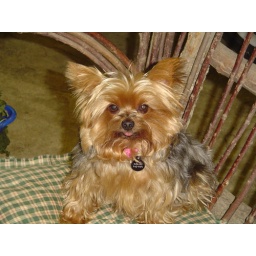
sitting in the willow chair